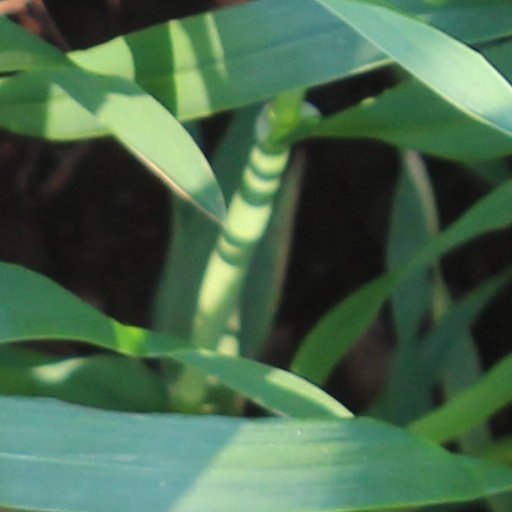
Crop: wheat